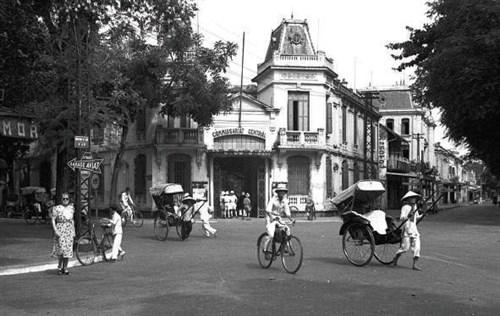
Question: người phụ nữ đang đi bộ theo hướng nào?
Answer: đang đi bộ từ lề đường ra